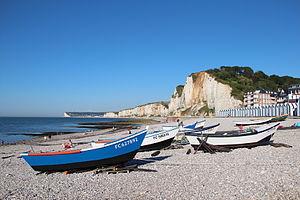
Yport (Seine-Maritime - France), la plage et les falaises d'amont.
Yport est une commune française située dans le département de la Seine-Maritime en région Normandie.